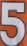
Number: 5